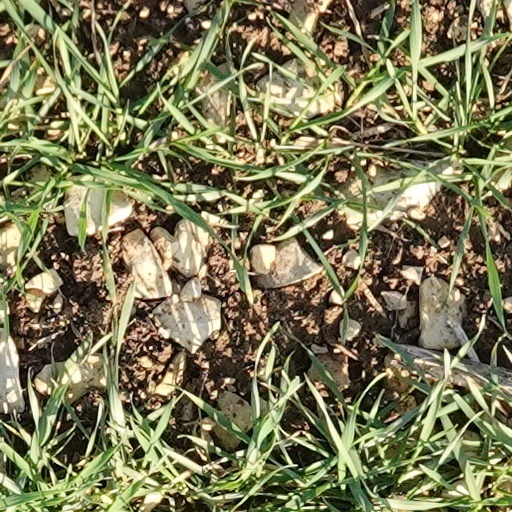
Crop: wheat